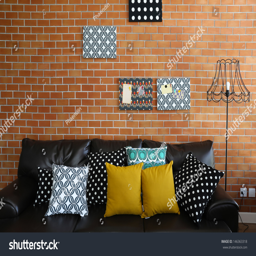
colorful pillows on a sofa with brick wall in background